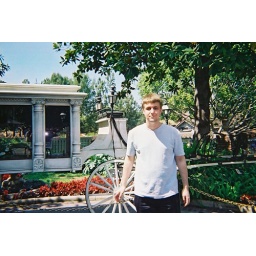
Me standing in front of an invisible horse